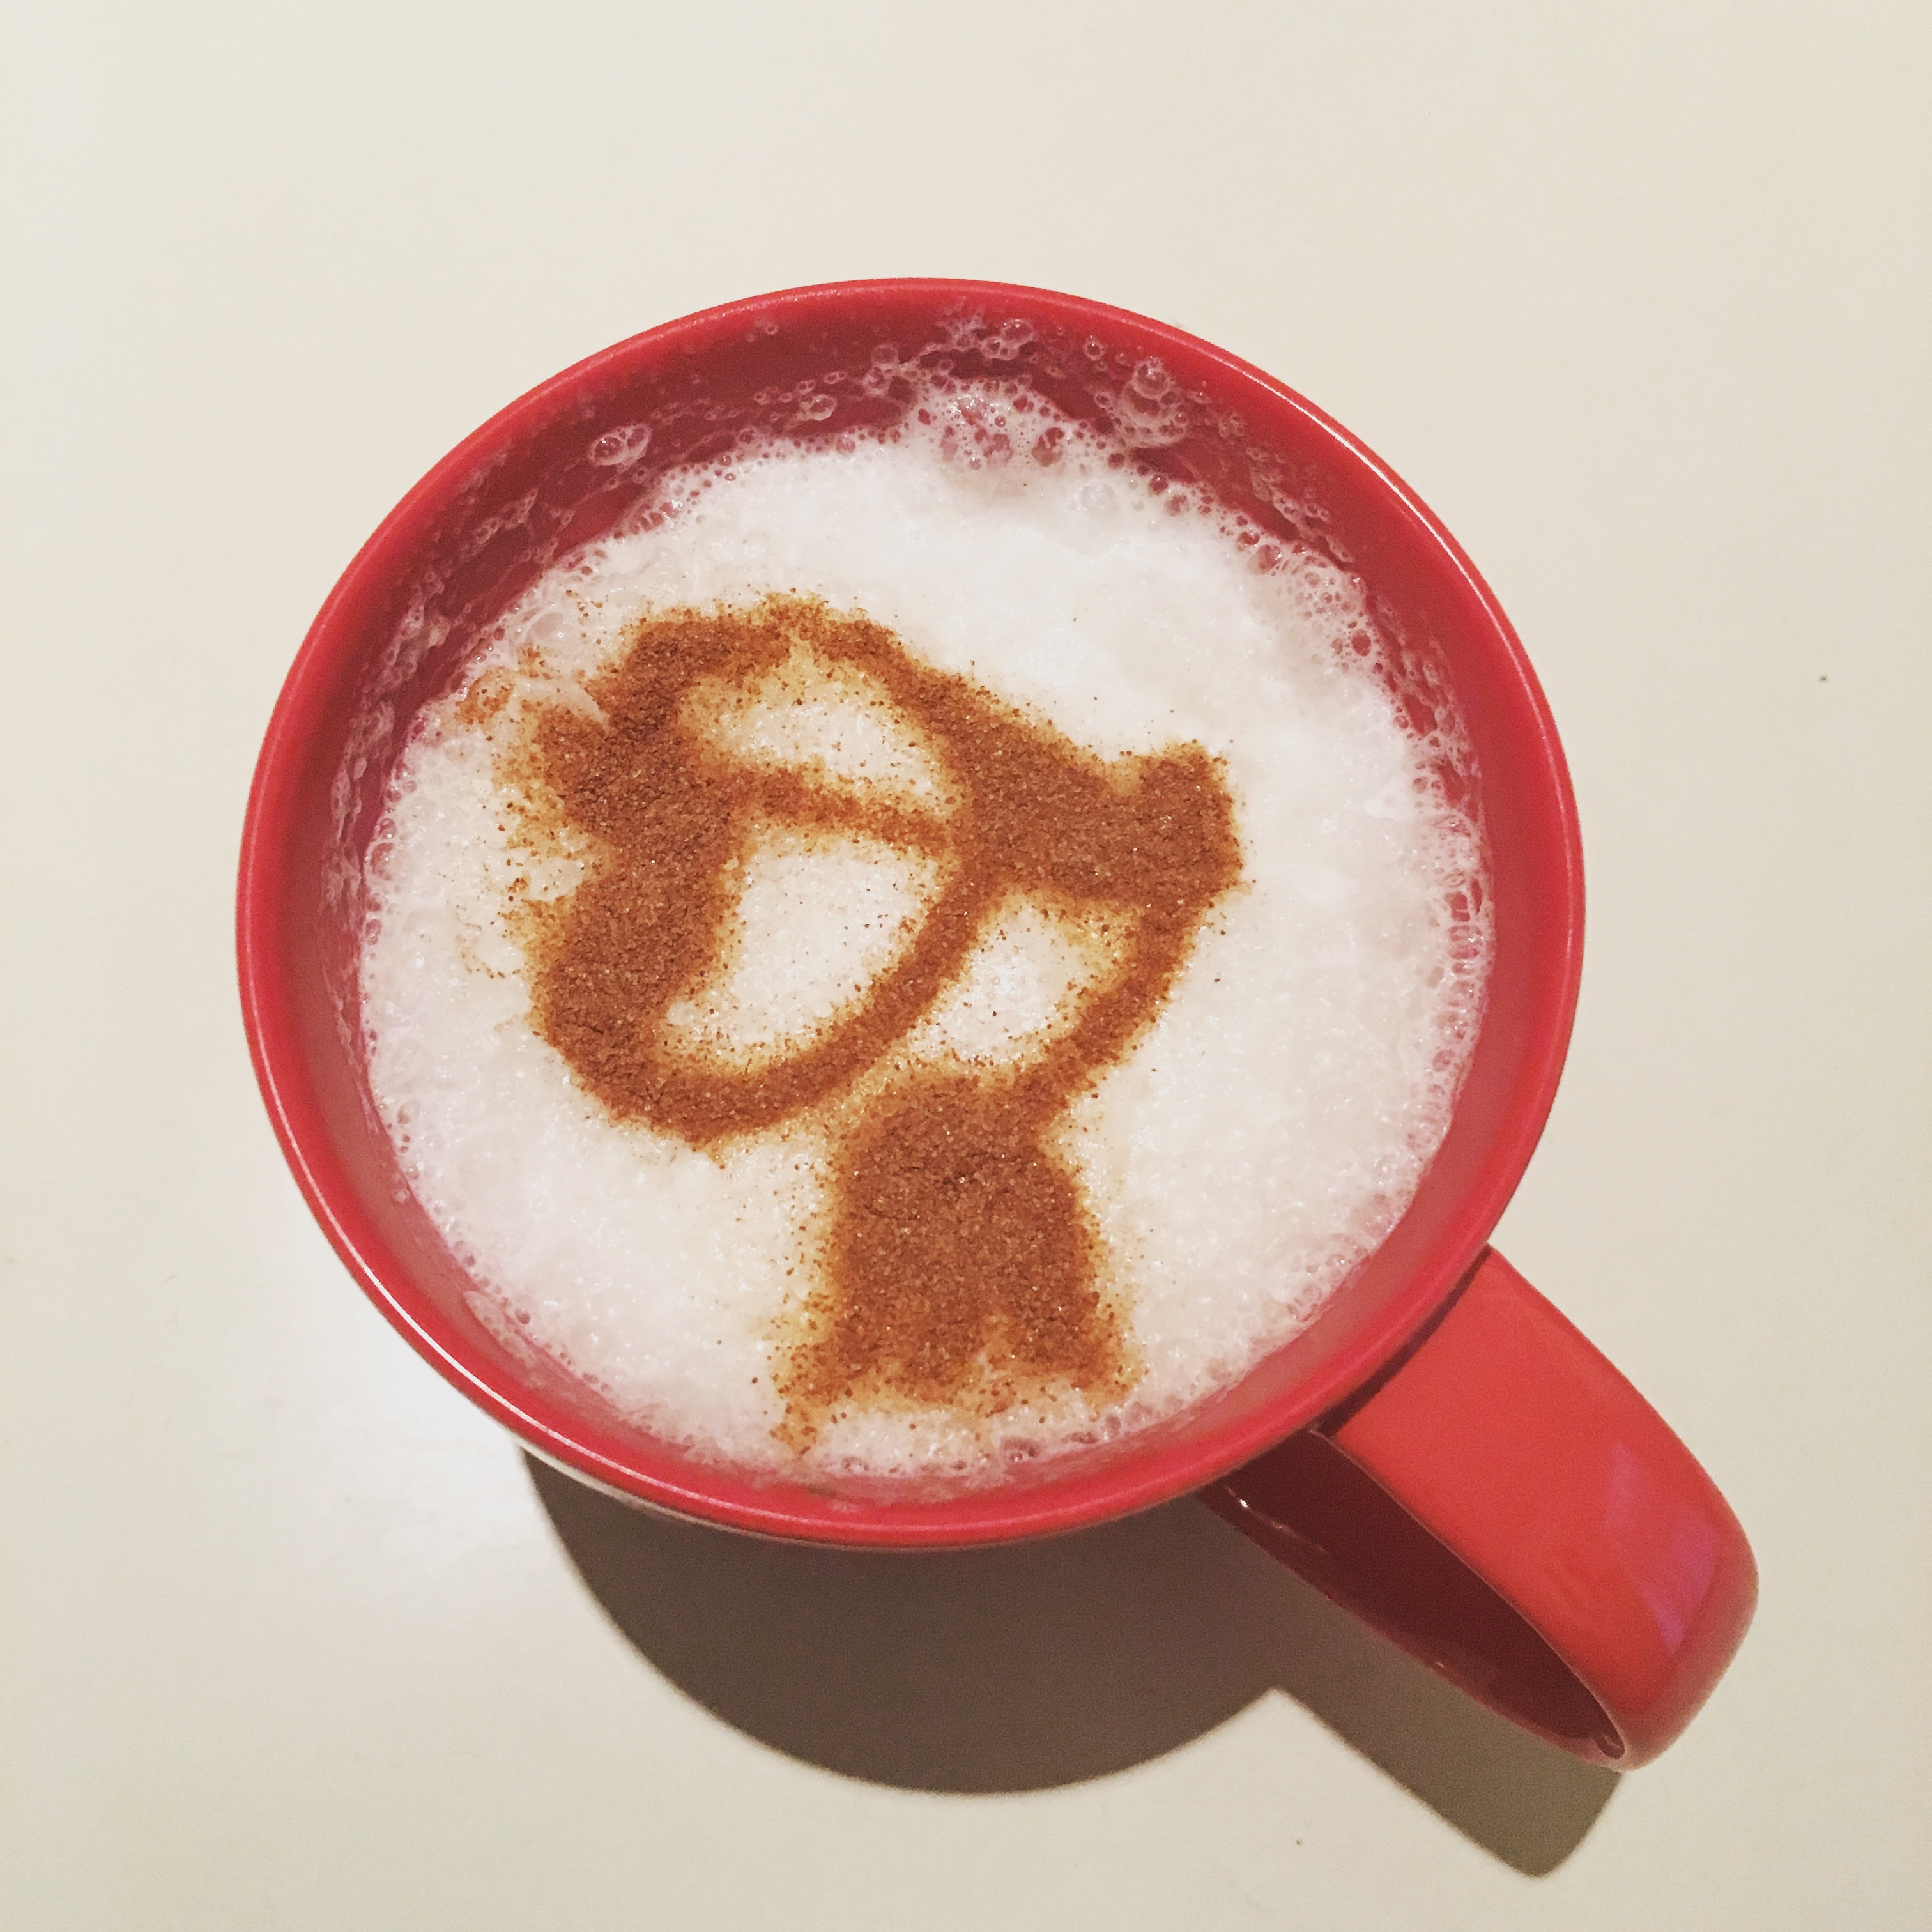
coffee, cup, latte, antenna, cappuccino, drink, espresso, coffee cup, caffeine, latte art, caff macchiato, coffee milk, salep